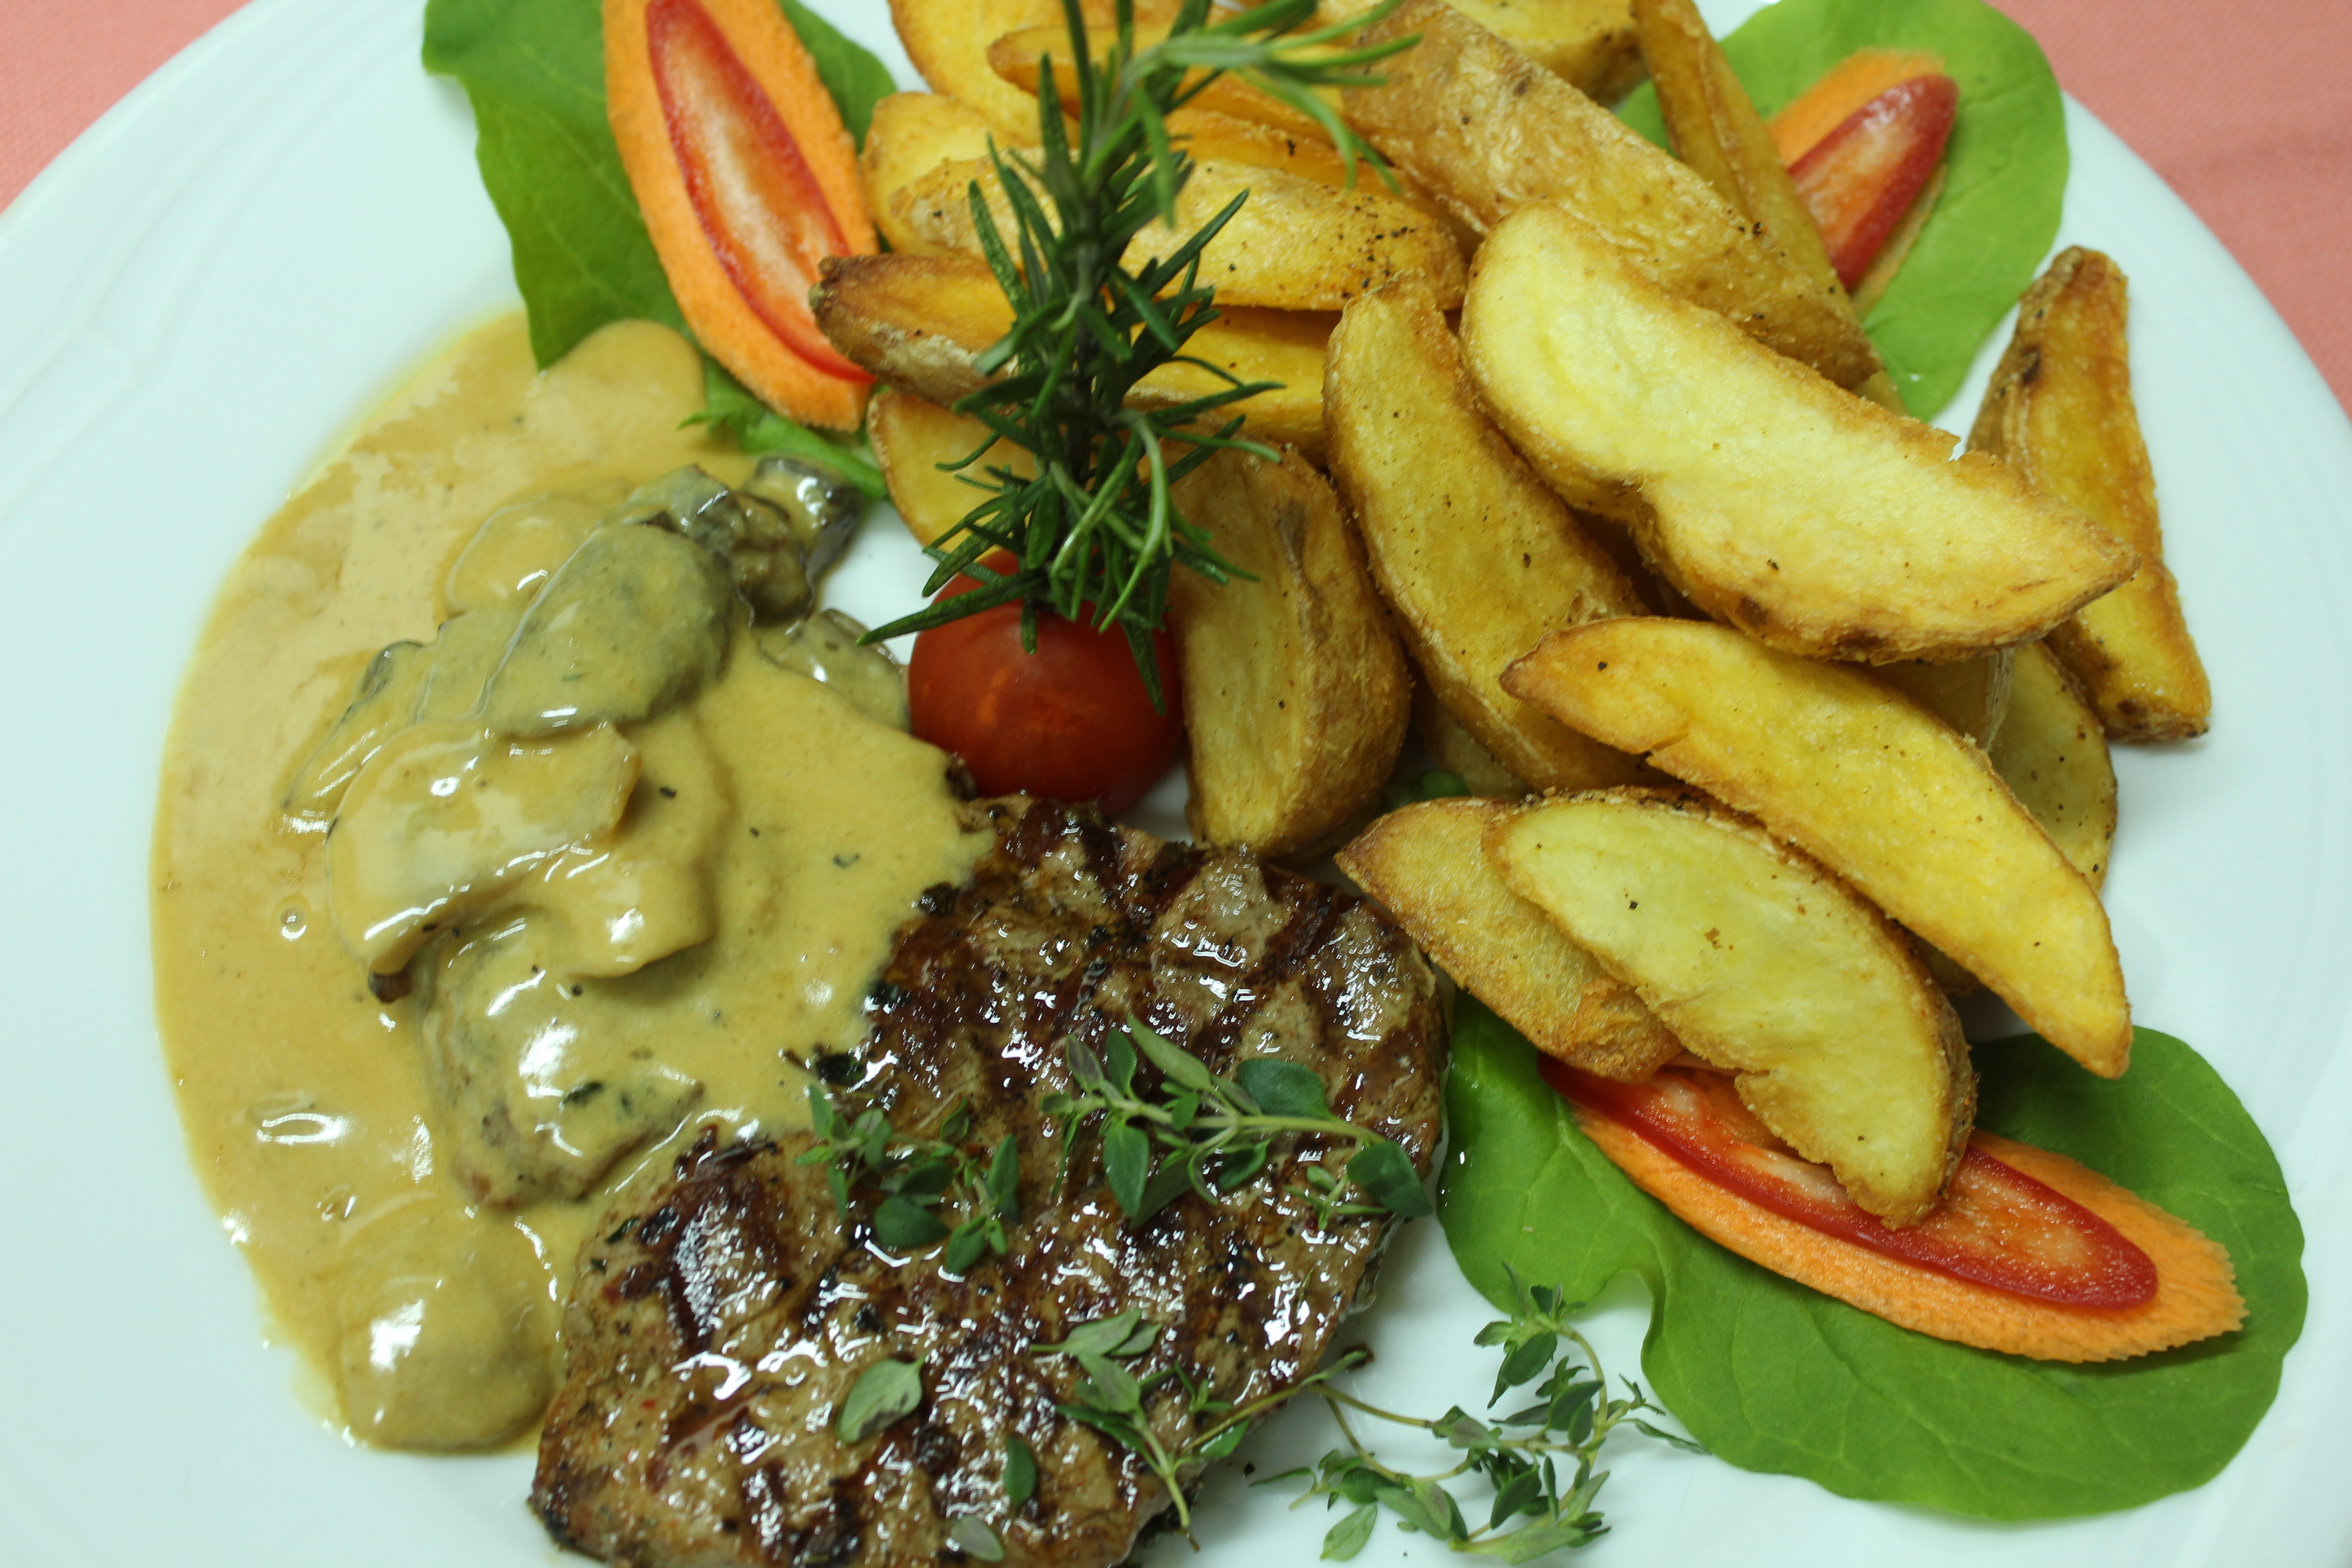
cafe, light, restaurant, dish, meal, food, red, produce, vegetable, plate, fresh, bbq, meat, lunch, cuisine, beef, health, steak, potato, grill, cooked, vegetables, dinner, hot, order, special, platter, vegetarian food, diet, pub, yummy, flowering plant, obesity, appetite, land plant, dietitian, yummy delicious